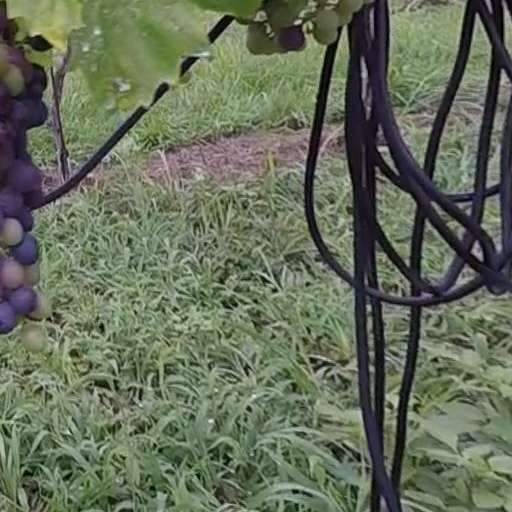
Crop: grape